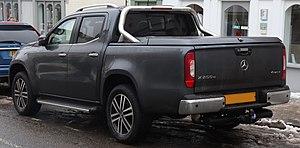
La Mercedes-Benz Classe X Type 470 est un pick-up urbain et tout-terrain fabriqué par Mercedes-Benz à partir de 2017 et est actuellement encore en production. Le 470 fait partie de la Classe X.